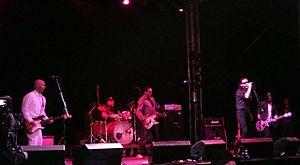
Le punk rock est un genre musical dérivé du rock, apparu au milieu des années 1970 et associé au mouvement punk de cette même époque. Précédé par une variété de musique protopunk des années 1960 et du début des années 1970, le punk rock se développe surtout entre 1974 et 1976 aux États-Unis, au Royaume-Uni et en Australie. Des groupes comme les Ramones, les Sex Pistols, et The Saints sont reconnus comme les pionniers d'un nouveau mouvement musical.
MC5, acronyme de Motor City Five, est un groupe de rock américain, originaire de Lincoln Park, dans le Michigan. Il est souvent considéré comme précurseur du punk rock et du hard rock. Formé en 1964, alors que ses membres fréquentent encore l'université, le groupe se sépare en 1972.